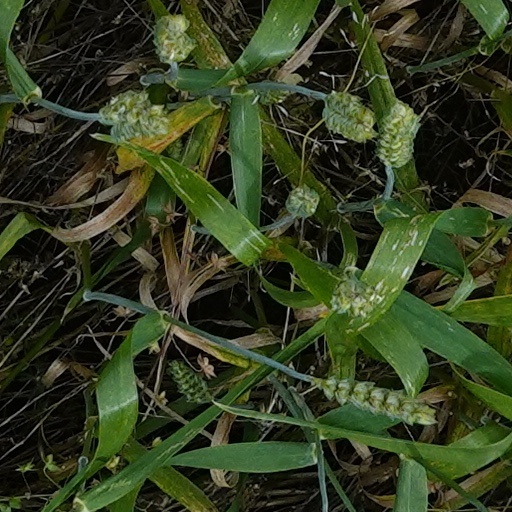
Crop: wheat